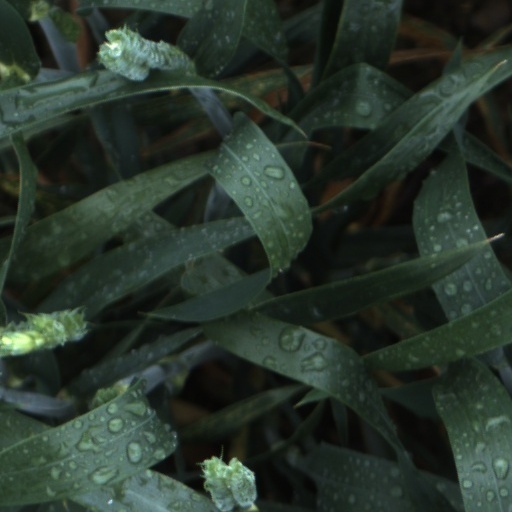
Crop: wheat